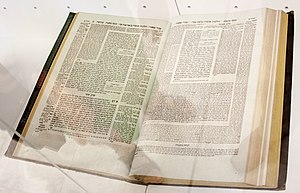
Halakha
Bog med jødisk lovgivning, Halakha, udstillet på Det Jødiske Museum i Budapest
Halachah eller halakha er den rabbinsk-jødiske lovgivning.